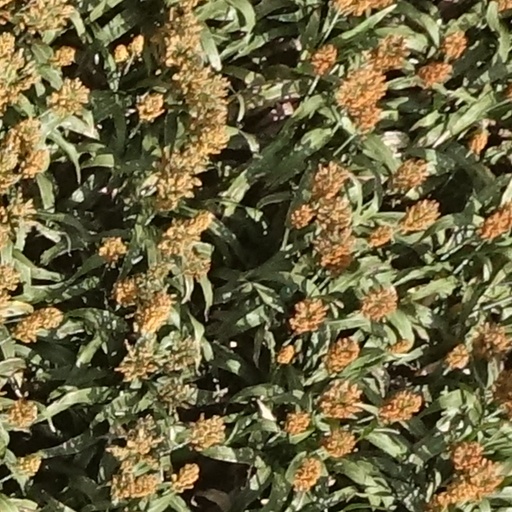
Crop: sorghum